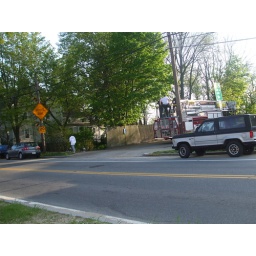
Firemen in suits..on the Firetruck. I think a fireman's funeral was going on at the funeral home next door :(